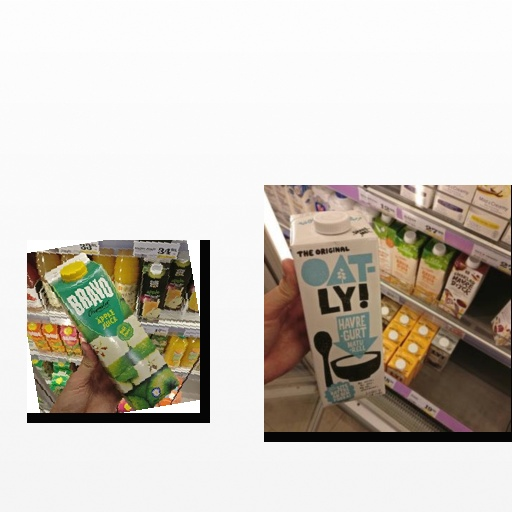
Food items: apple_juice, oat_yogurt